Léon Abel Provancher

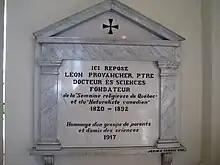
Funeral monument for Léon Provancher, Cap-Rouge

In 1868 he founded the , a monthly publication which he edited for twenty years, and from 1869 until his death he was engaged almost exclusively in scientific work.